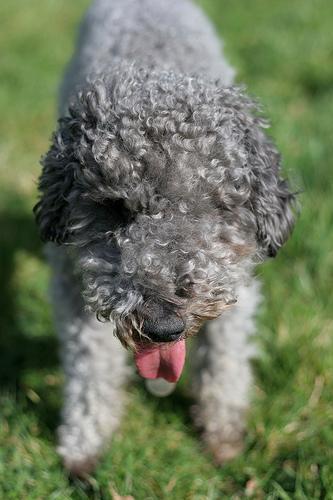
Bedlington_terrier